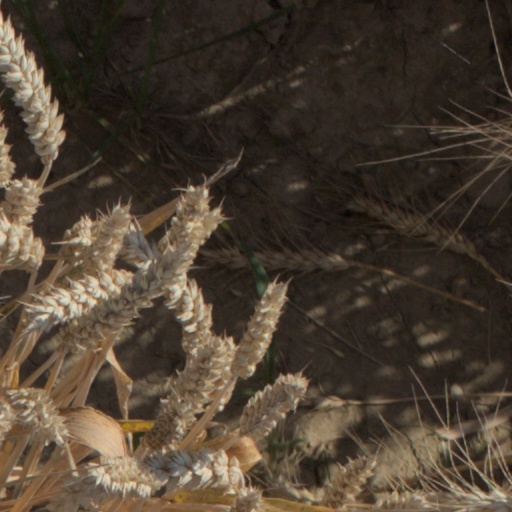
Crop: wheat